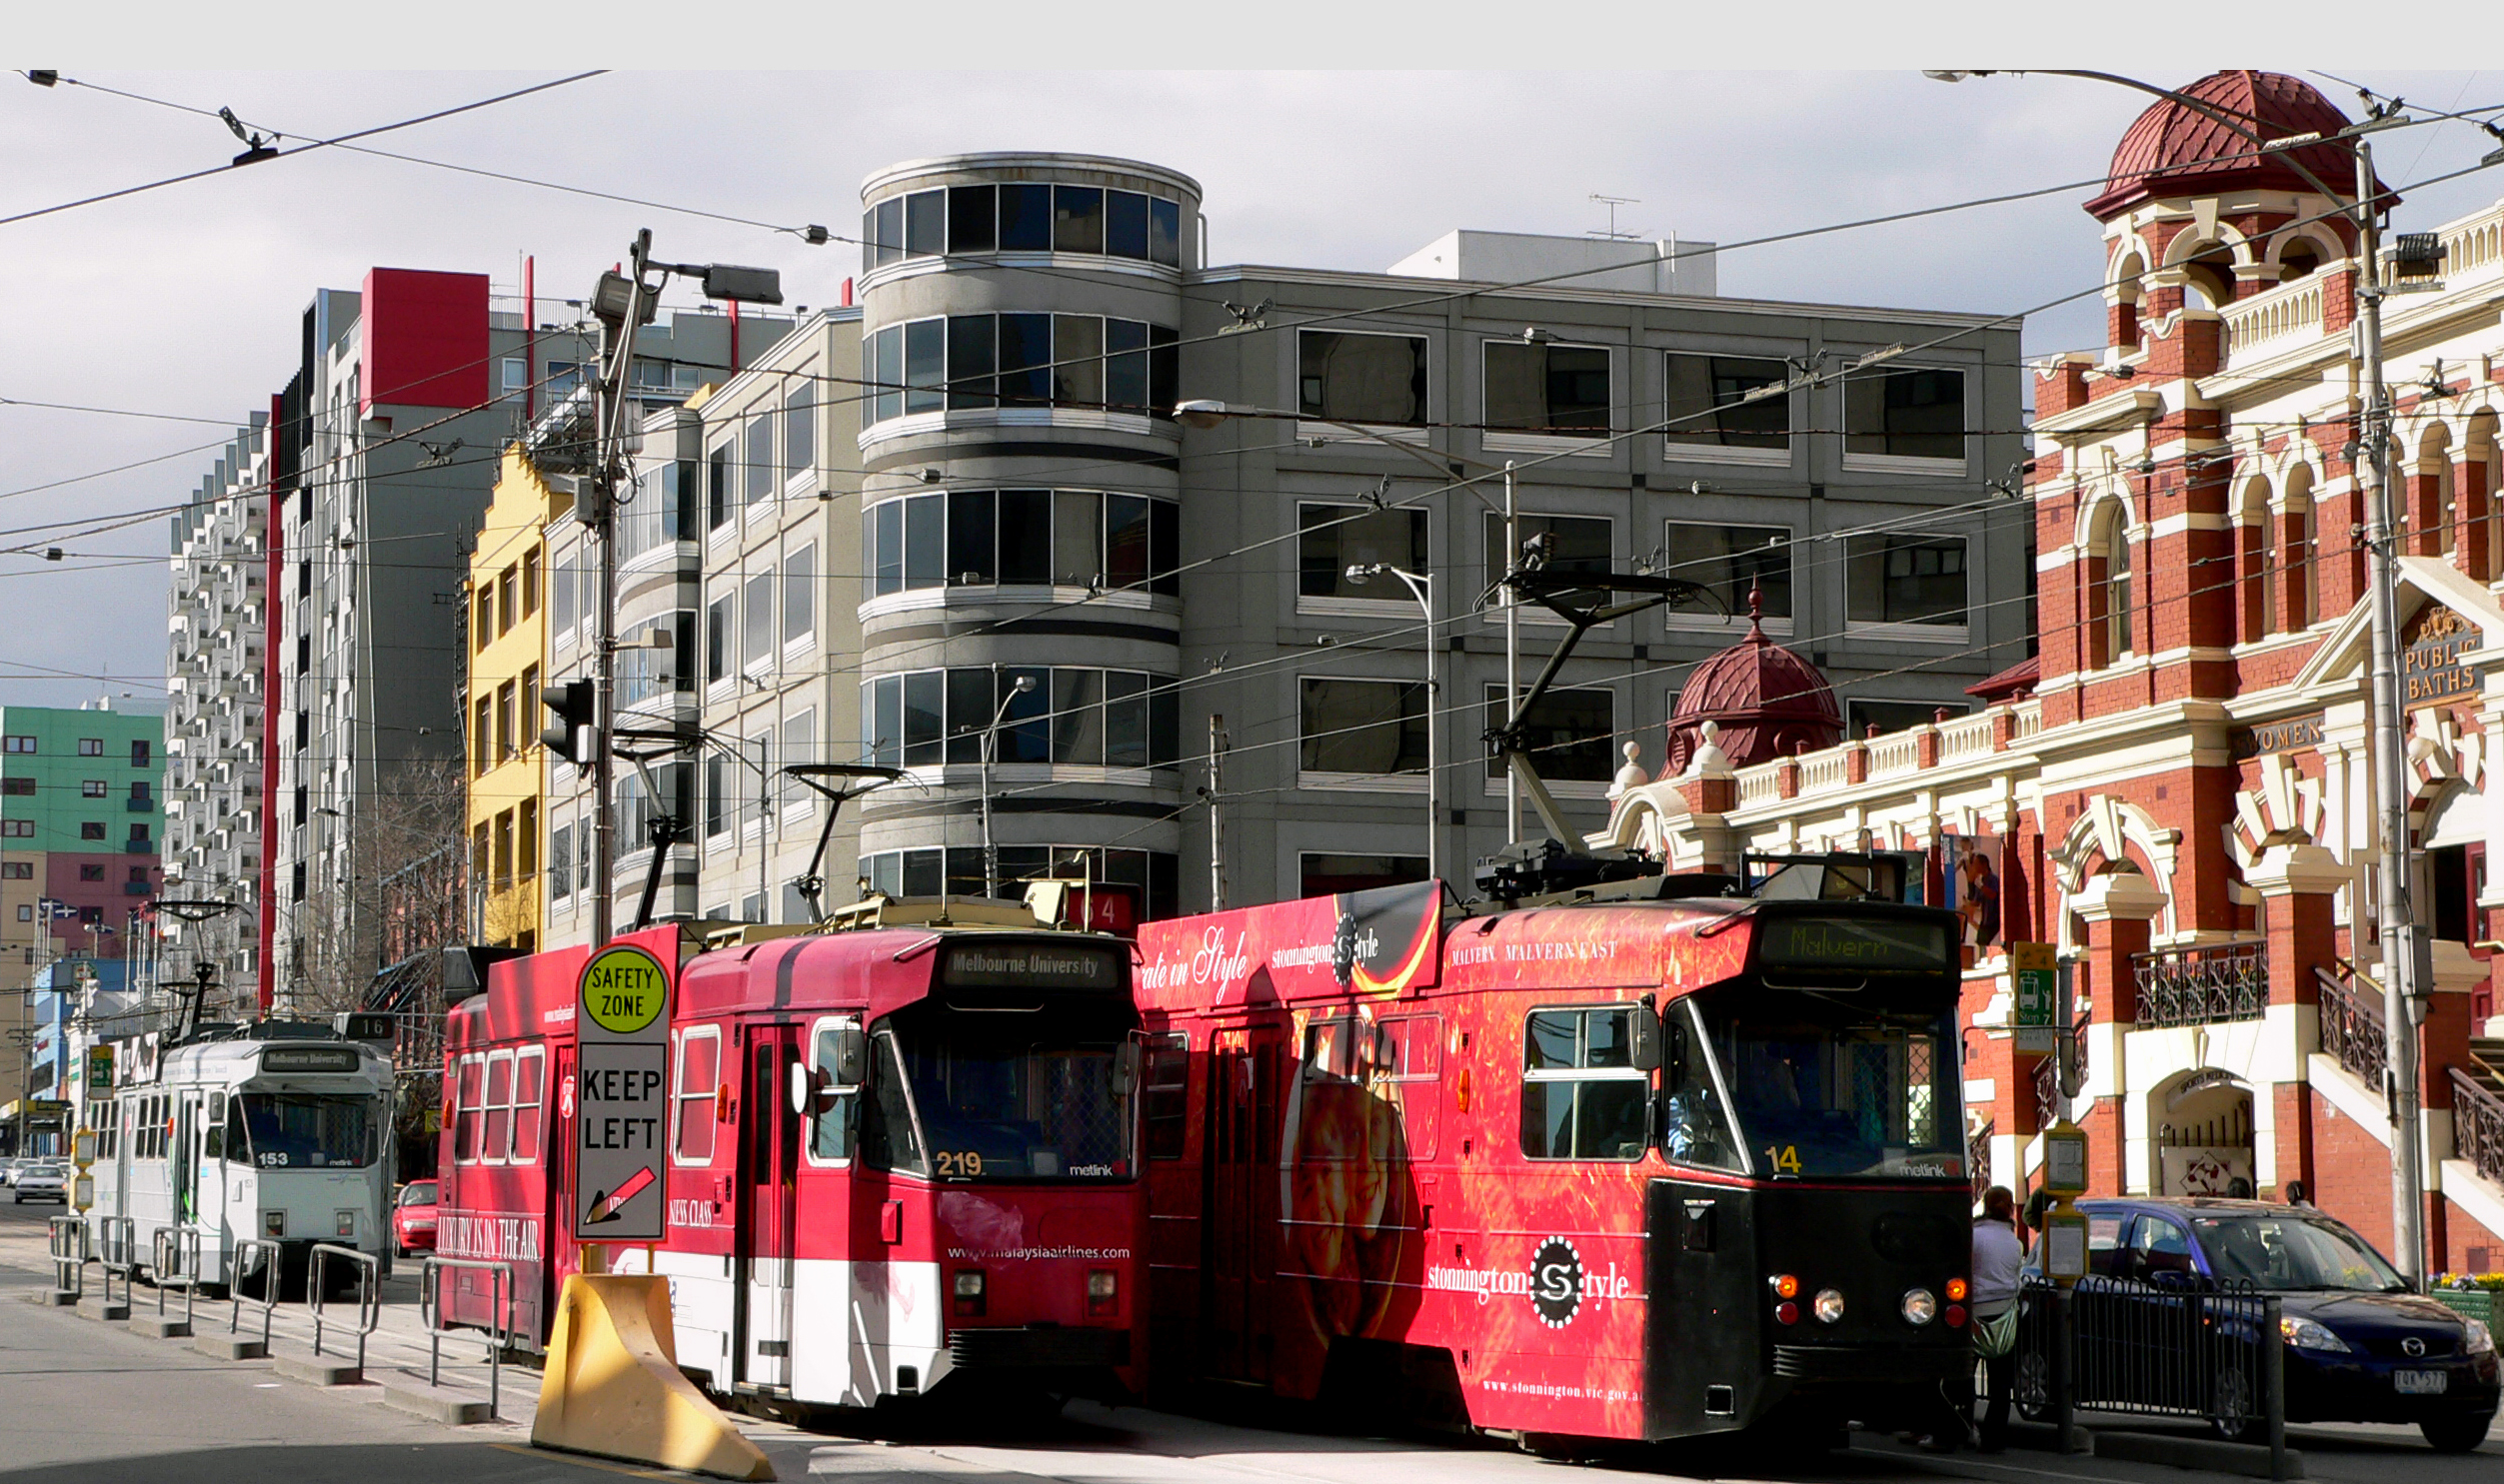
town, rail, city, urban, tram, transport, vehicle, cable car, public transport, australia, bus, victoria, melbourne, bridgecamera, trams, lightrail, trolleybus, redtrams, yarratrams, double decker bus, land vehicle, residential area, metropolitan area